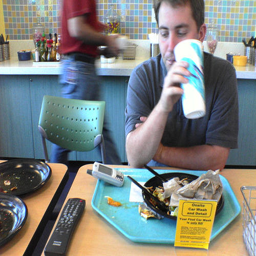
A man drinks a fountain drink with an empty tray of food and a remote control in front of him.
A man in grey shirt sitting at a table with plate of food.
A man sitting at a table as he stares at his mobile phone.
The man is seated at the table eating.
He is eating lunch with his mobile phone on the tray.